St Ippolyts

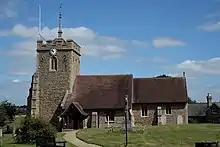
St Ippolyts Church

The church was built in 1087 in a hilltop position. According to the church records, the building was funded by grants supplied by Judith de Lens, the niece of William the Conqueror. De Lens gave evidence against her husband Waltheof, a Saxon Earl, which led to his execution. The funding of the church was an attempt to make amends for this act. The church was rebuilt in the mid nineteenth century using old materials 'recycled' from the nearby abandoned Minsden Chapel. Apart from St Ippolyts, the church also serves the nearby villages of Gosmore and Langley.